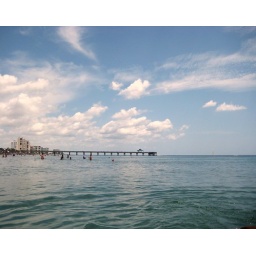
im actually standing in the water in most of these shots, unless you see sand first, of course